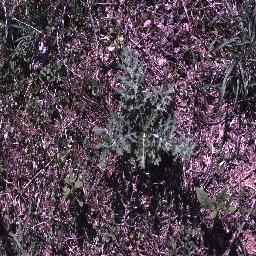
Label: parthenium